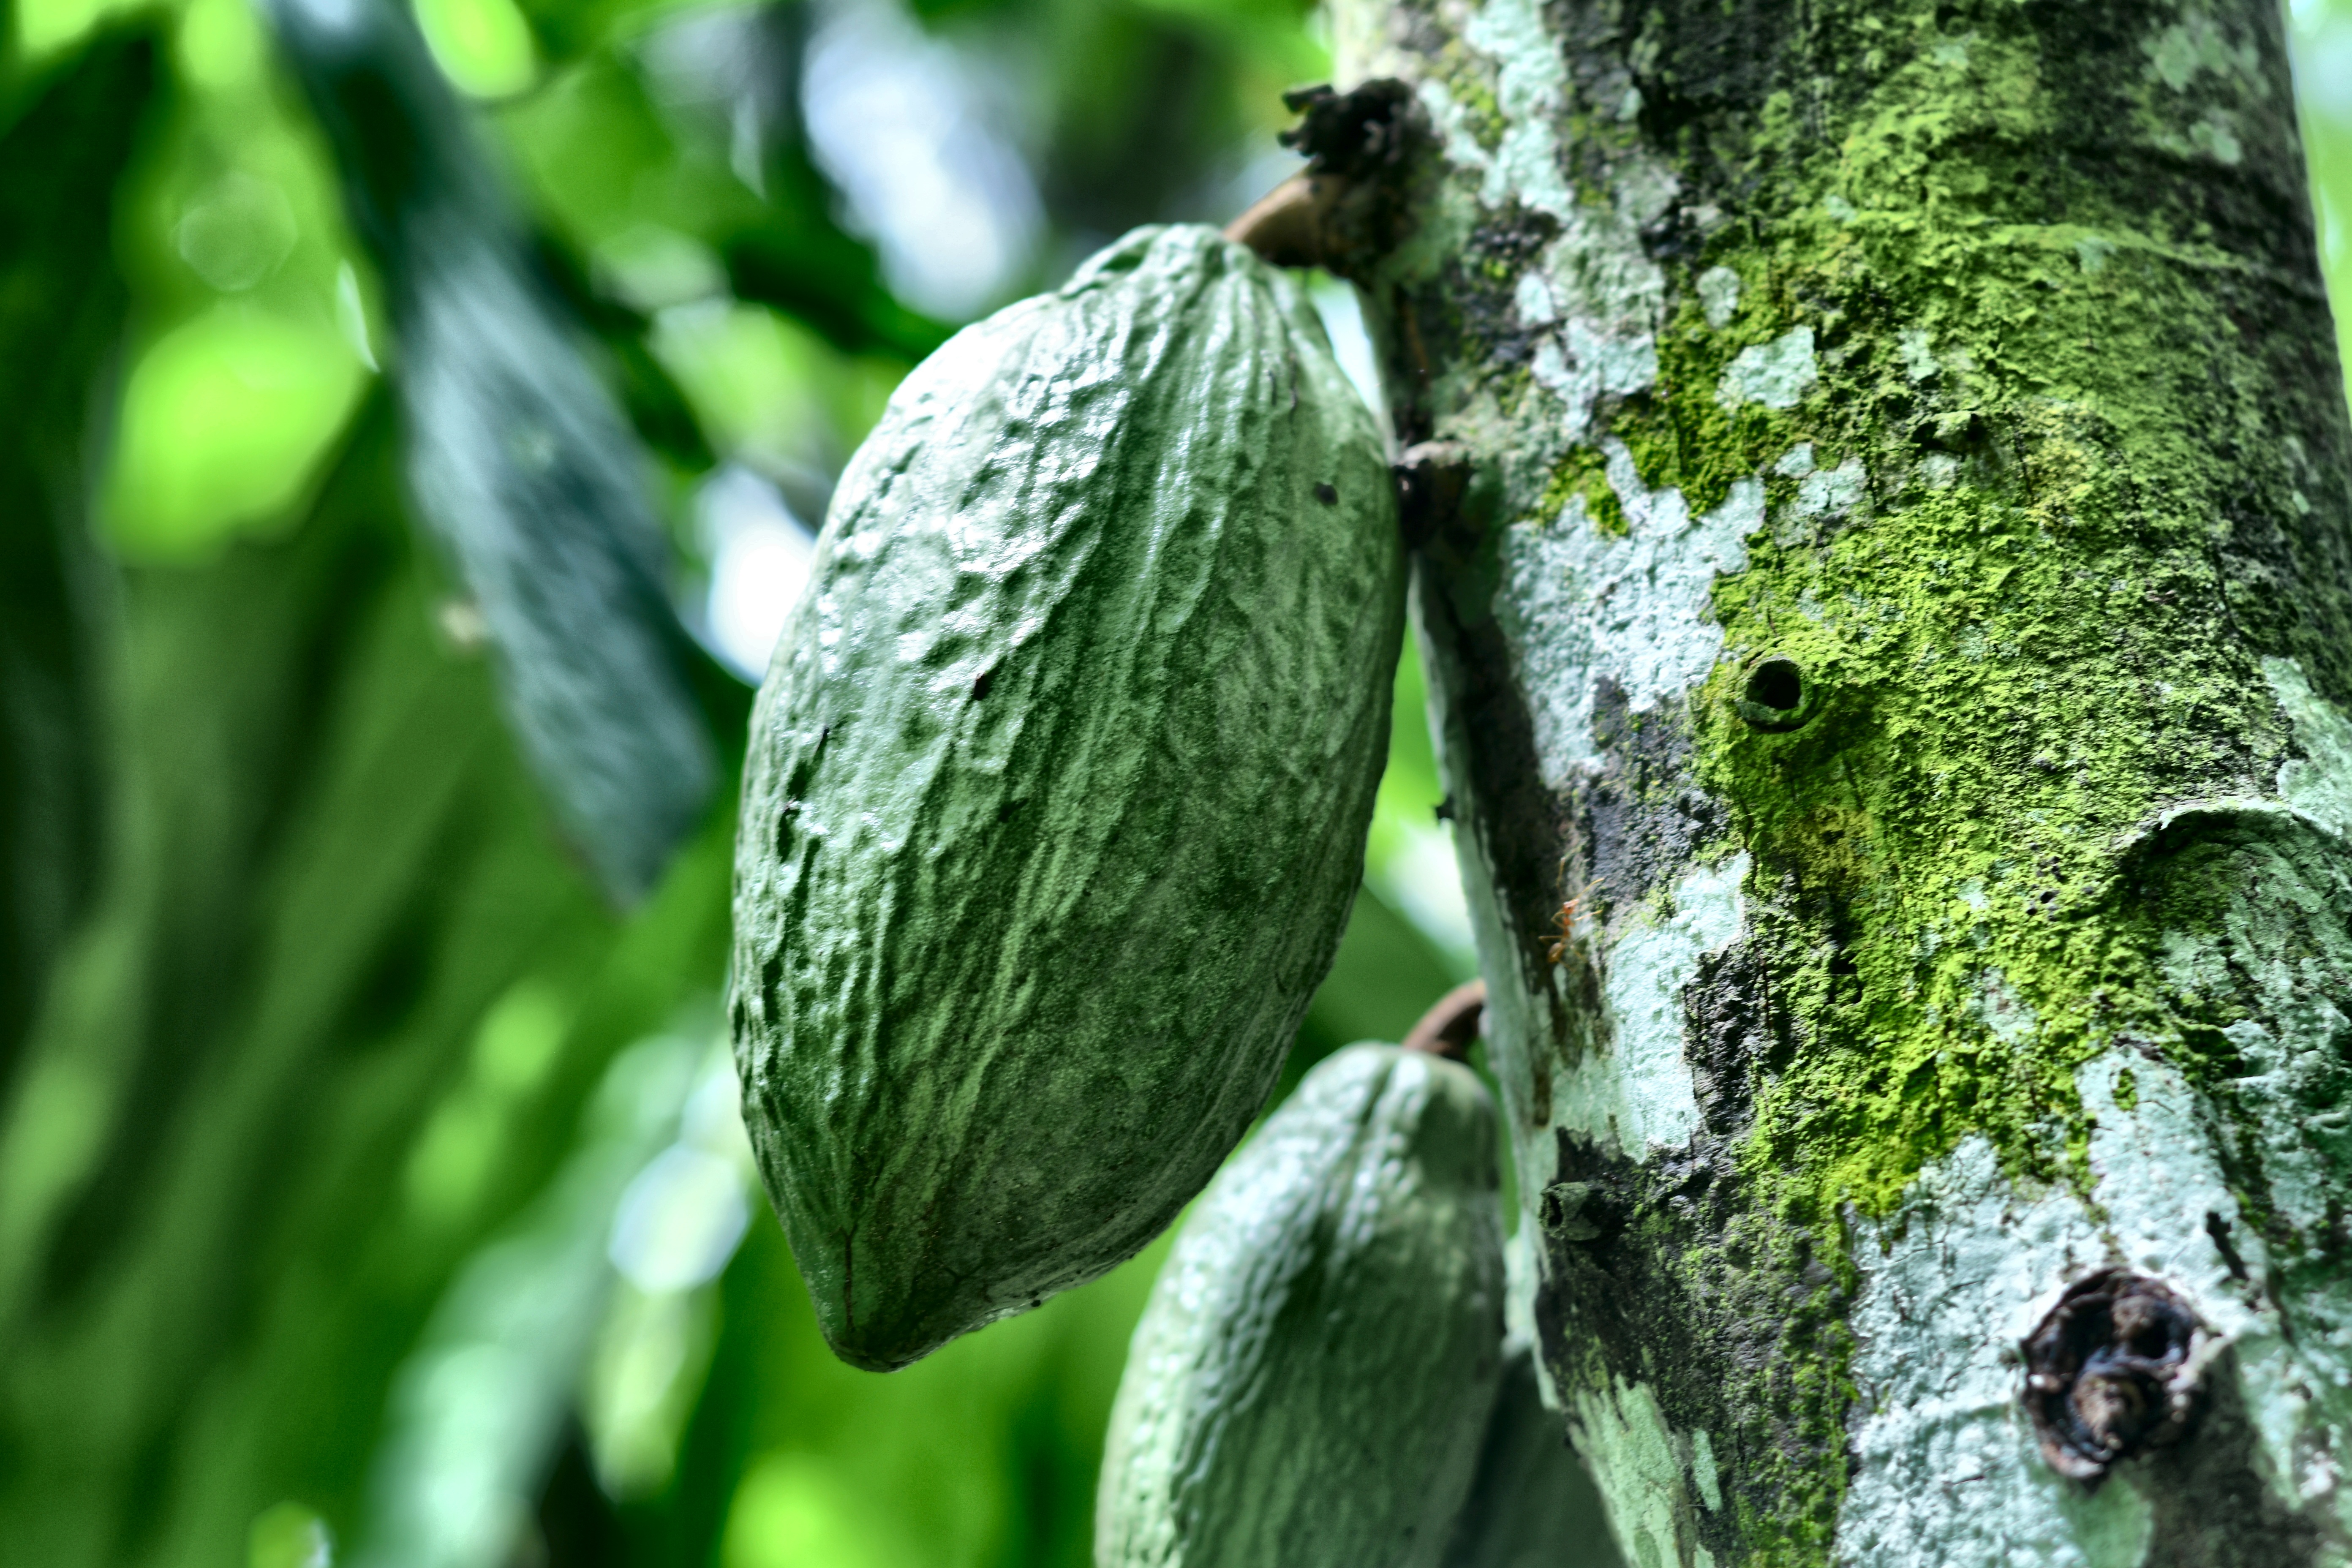
Maturity: unmature
Variety: Angoleta